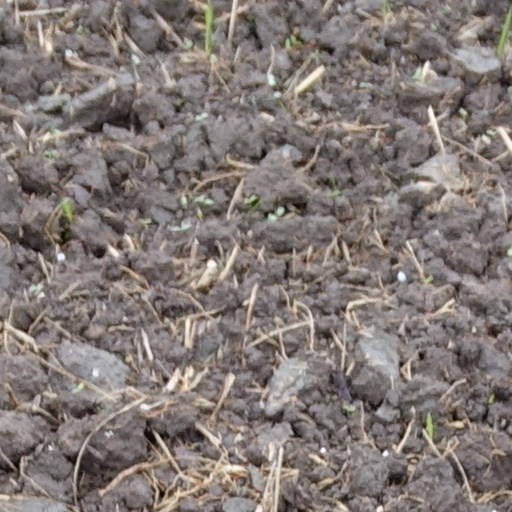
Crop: wheat